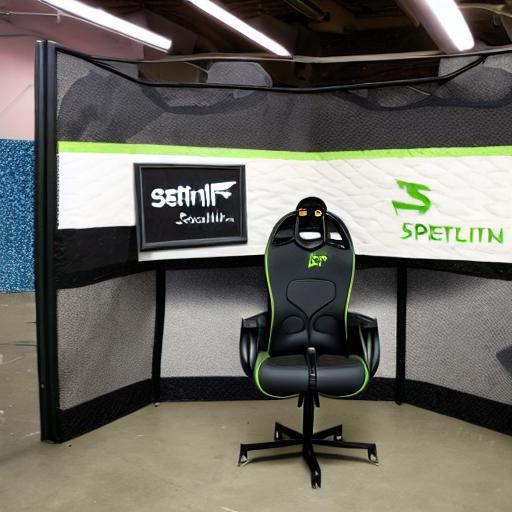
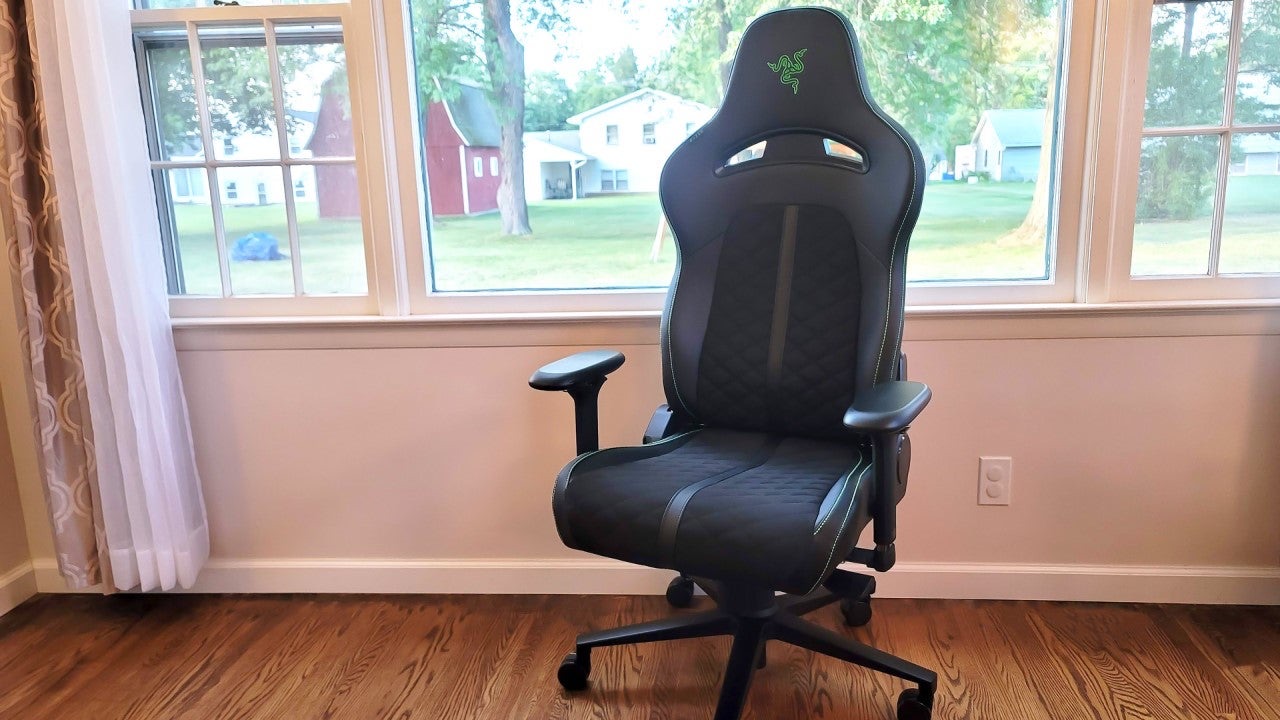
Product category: items_chair
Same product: no